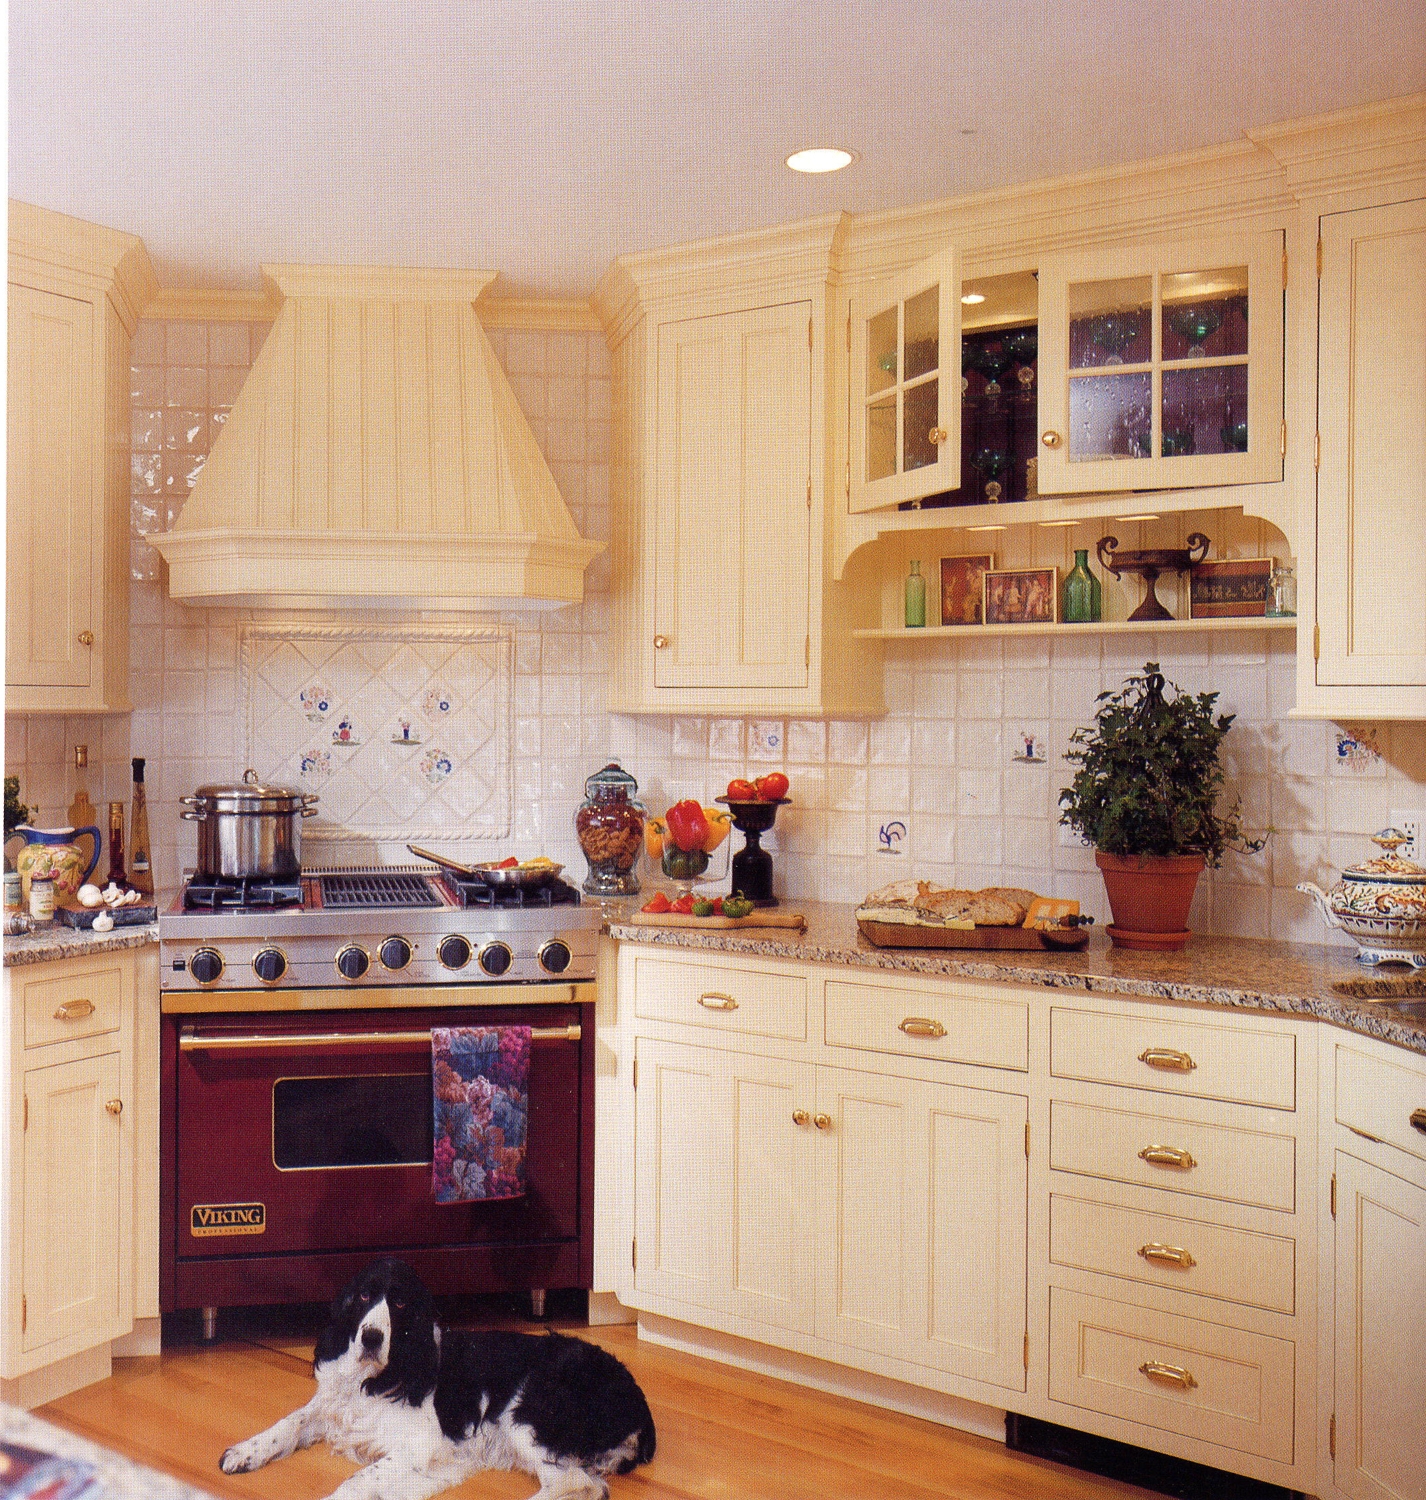
Room type: kitchen